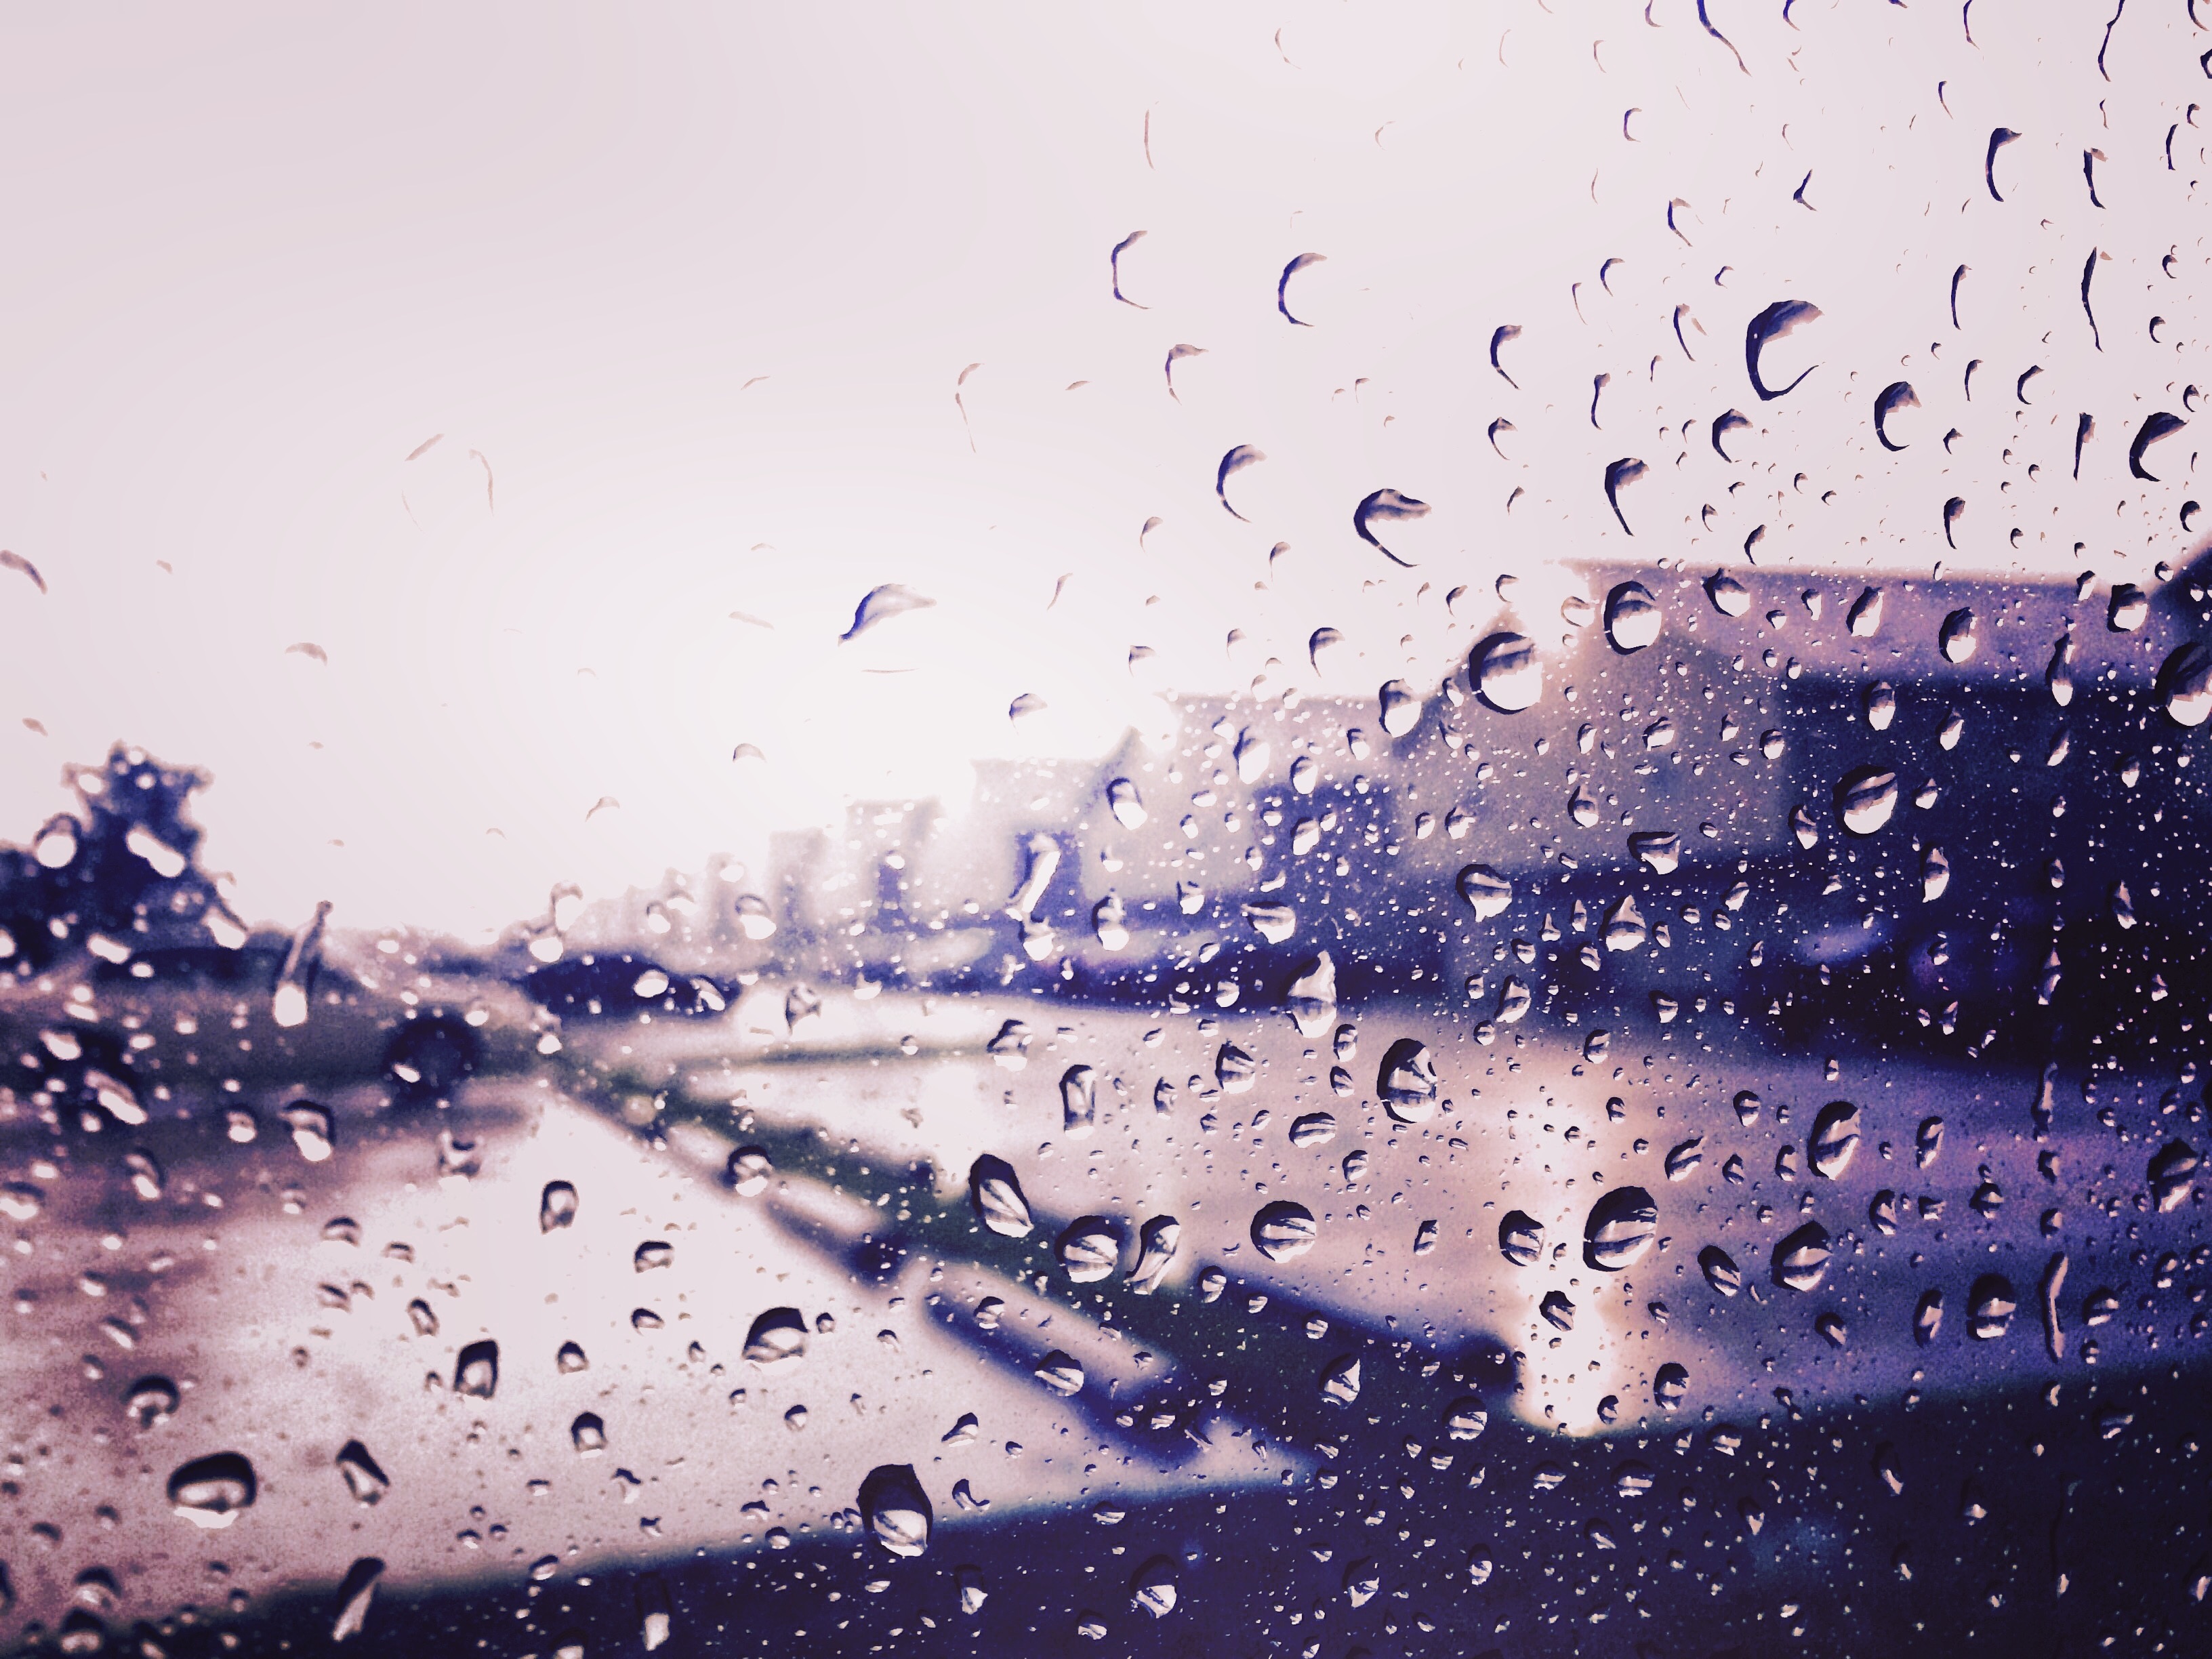
water, snow, winter, drop, sky, morning, rain, wave, flock, weather, freezing, atmosphere of earth